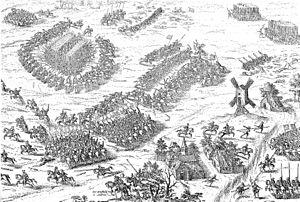
Les reîtres sont une cavalerie légère d'origine germanique apparue dans les années 1540. Ce type de cavalerie apparut à la suite de l'invention du pistolet à rouet qui permettait le tir en selle et l'abandon de la lance.
Les tactiques d'infanterie sont la combinaison de concepts militaires et de méthodes de combat utilisées par l'infanterie pour atteindre des objectifs tactiques pendant les opérations militaires. Le rôle de l'infanterie sur le champ de bataille est généralement de venir au contact de l'ennemi pour le mettre hors de combat ou, a contrario, de défendre des positions contre ses attaques et les tactiques d'infanterie sont les moyens par lesquels y parvenir. Traditionnellement, l'infanterie constitue la part principale des forces combattantes d'une armée et, par conséquent, subit souvent les plus lourdes pertes. Tout au long de l'histoire, les formations d'infanterie ont donc cherché à minimiser leurs pertes en attaque et en défense, par des tactiques efficaces.